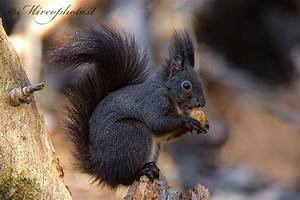
Label: scoiattolo